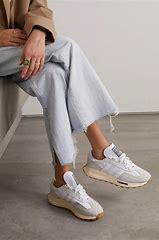
Brand: Adidas
Model: Retropy E5